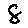
Label: 8